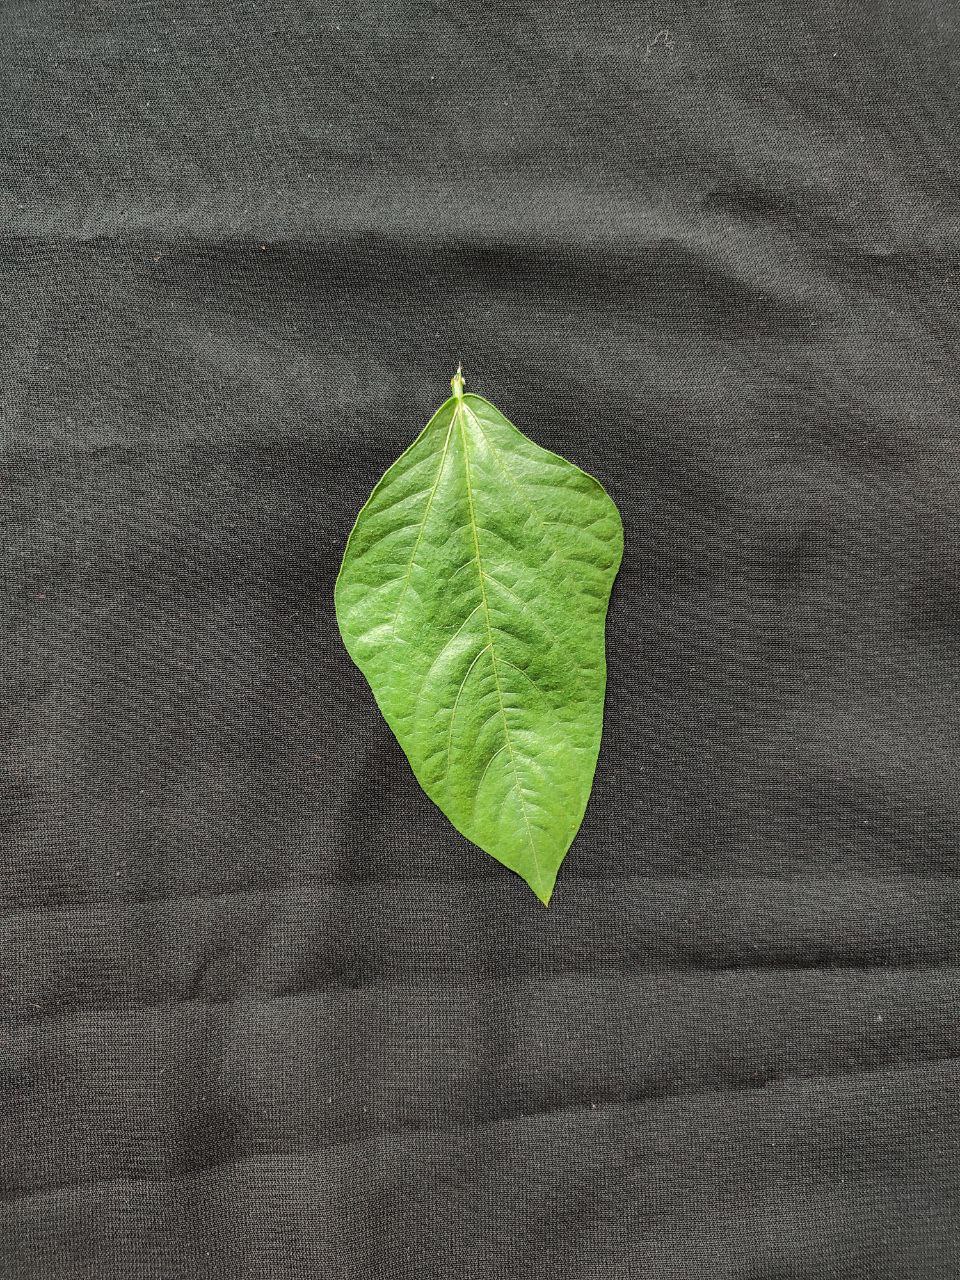
Crop: cowpea
Leaf condition: Fresh Leaf